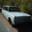
Label: automobile